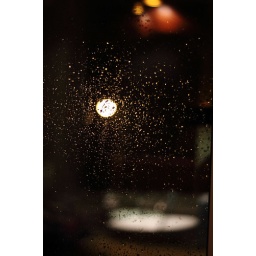
The bathroom window looking out over the street.